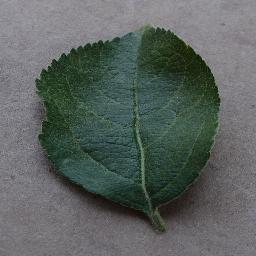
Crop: apple
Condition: healthy